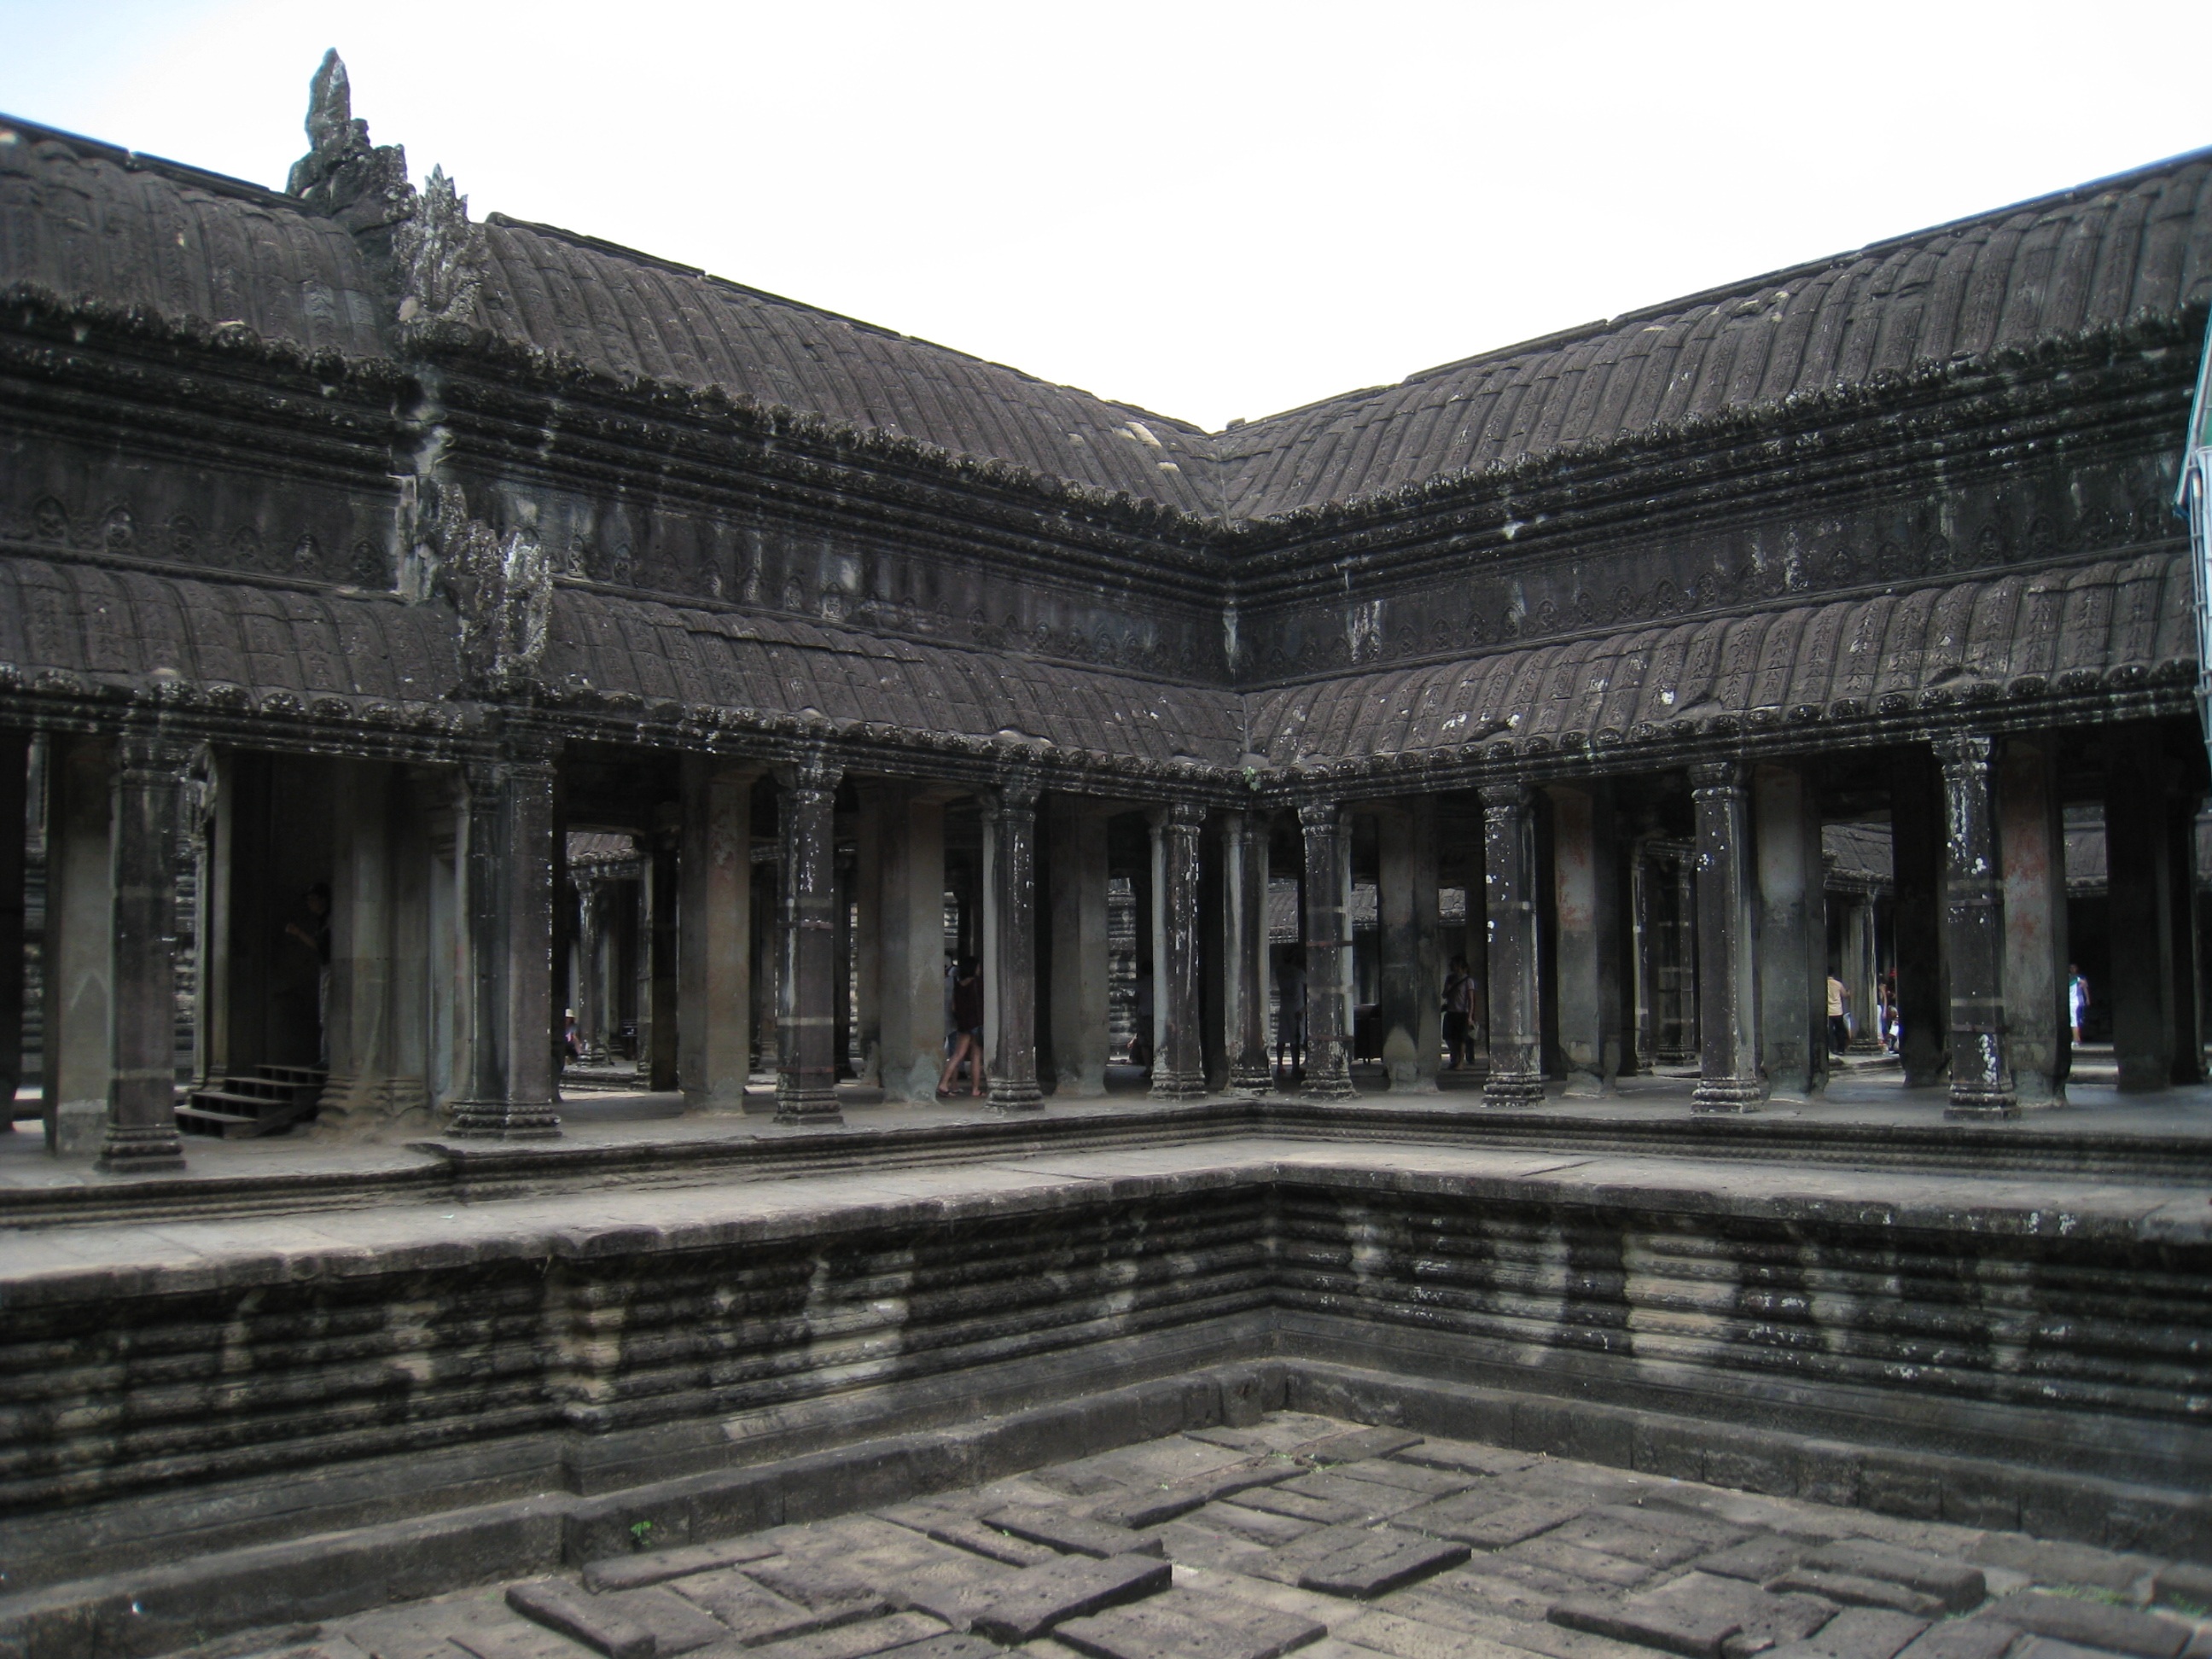
architecture, structure, building, palace, column, landmark, facade, place of worship, temple, cambodia, roman temple, ancient history, ancient roman architecture, wu at angkor wat, a corner of the ladder to heaven